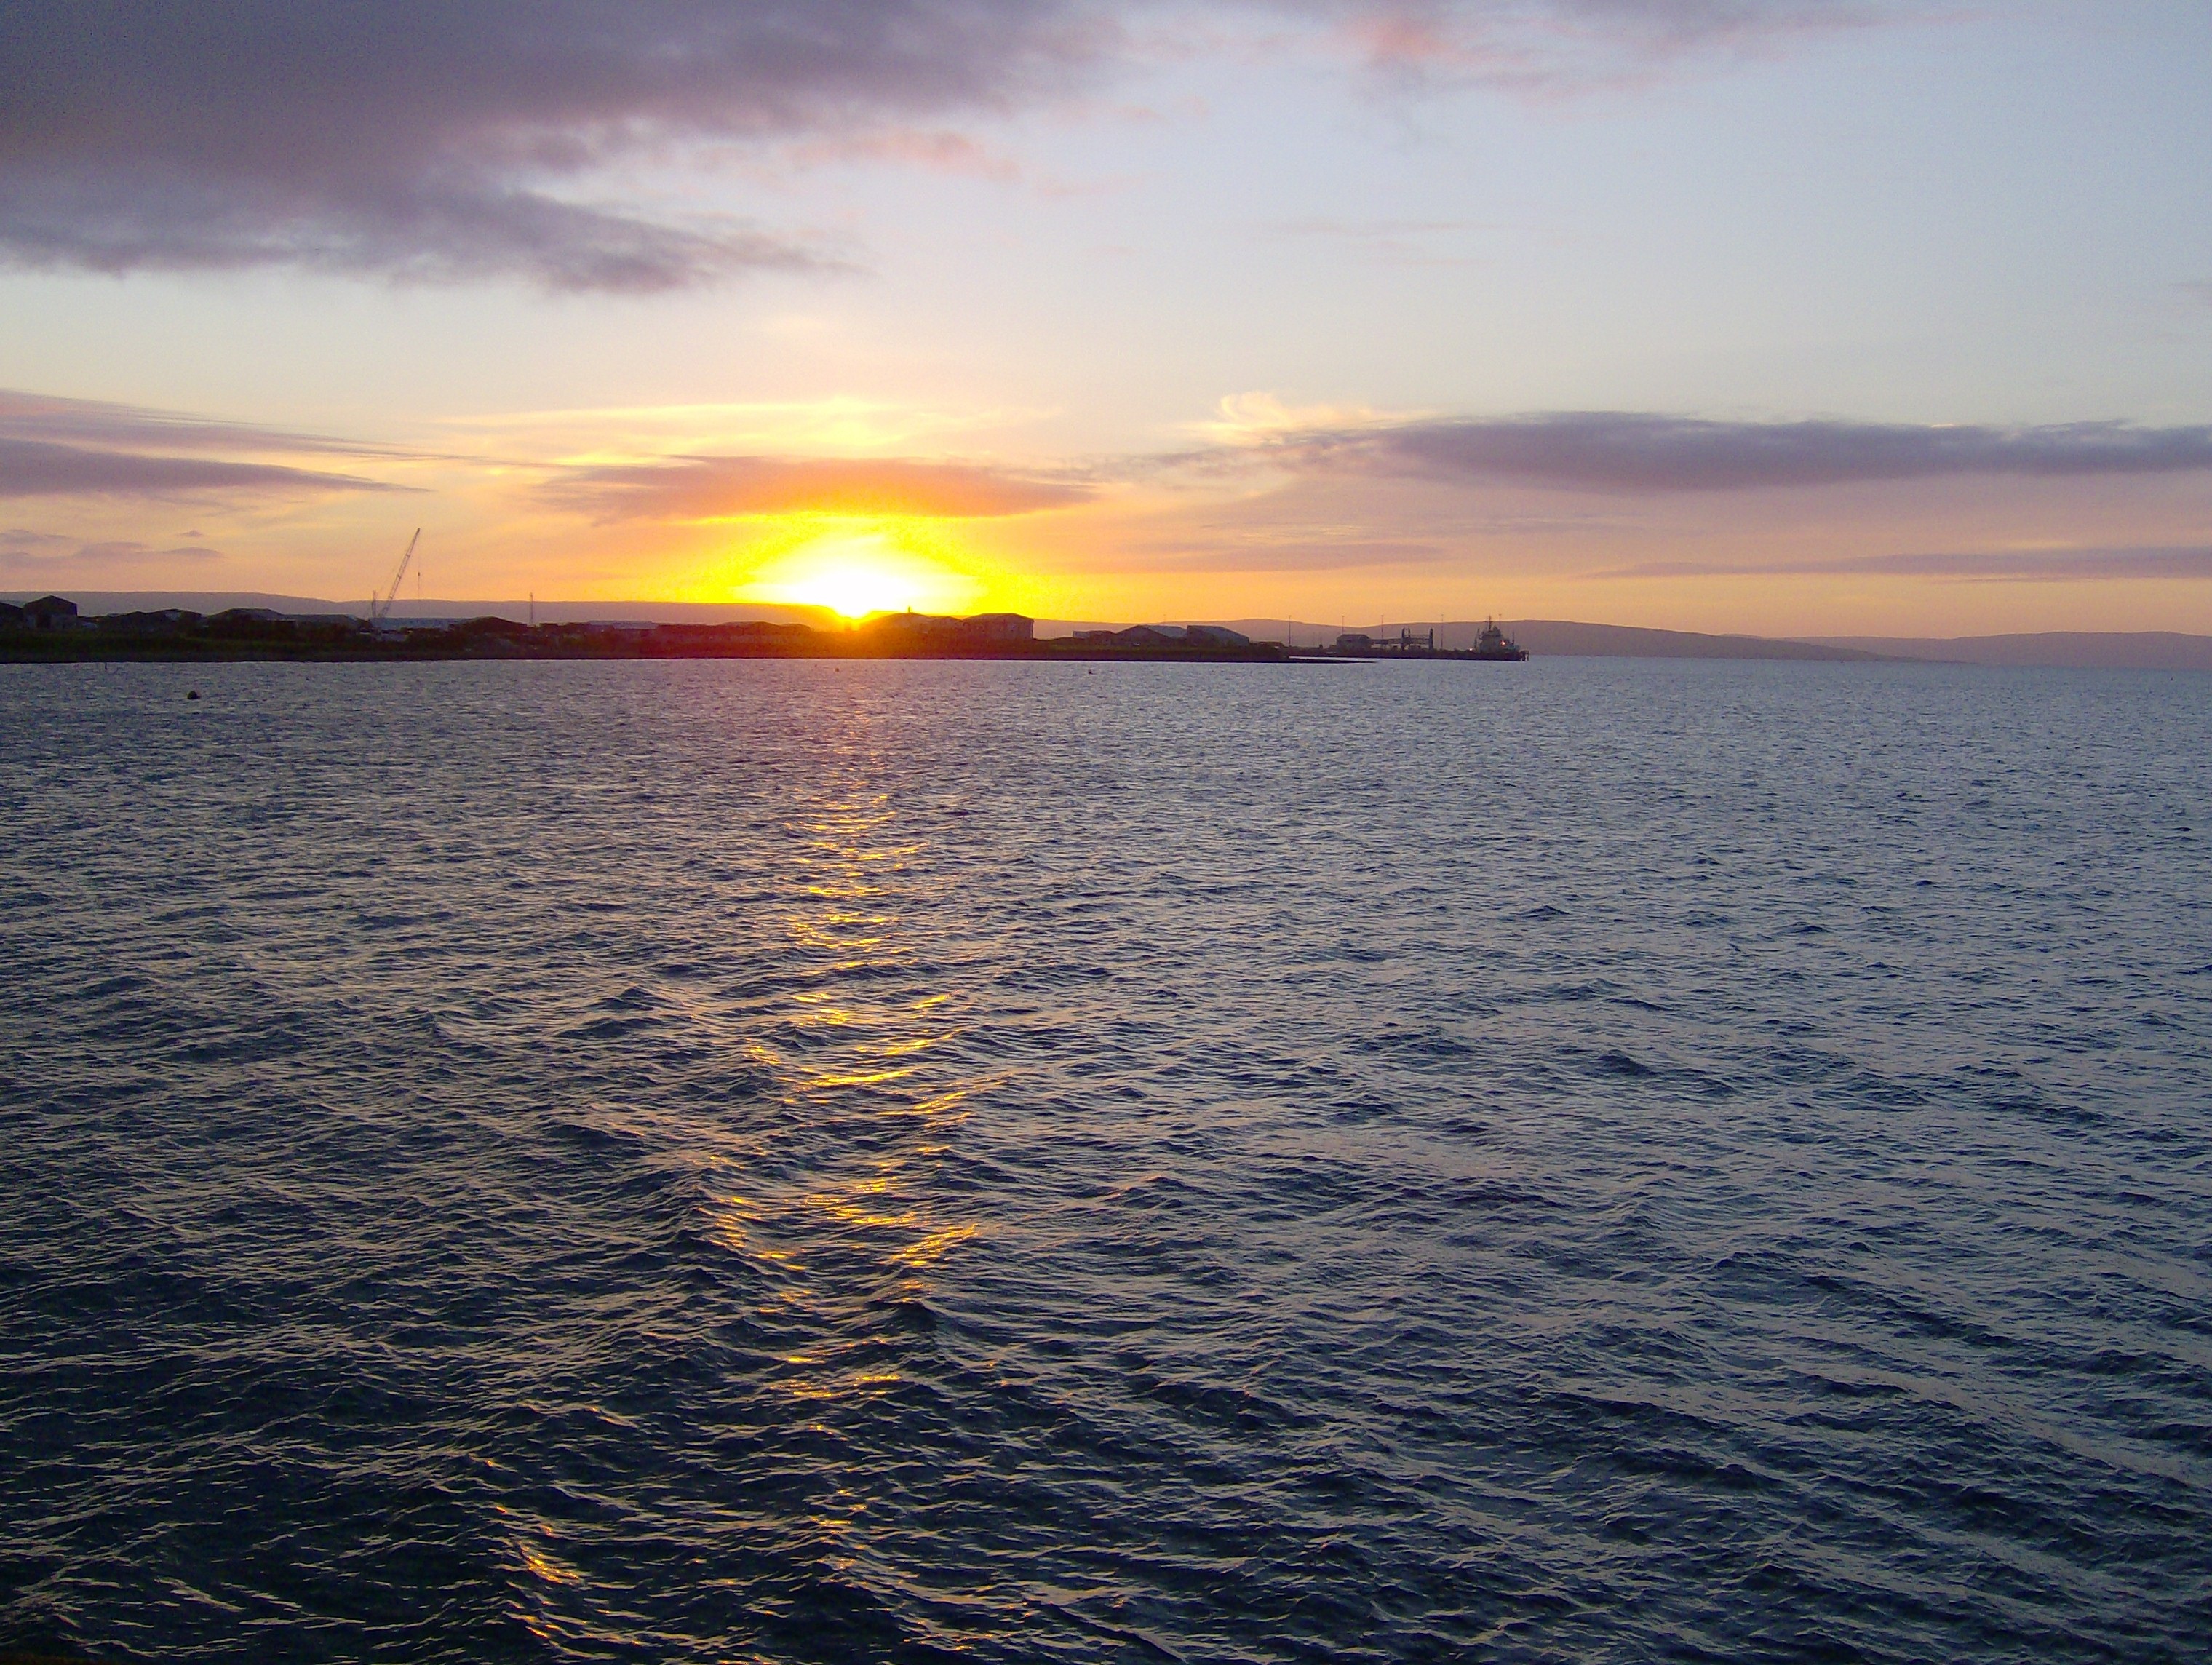
sea, coast, ocean, horizon, sunrise, sunset, sunlight, morning, shore, dawn, dusk, evening, vehicle, bay, scotland, afterglow, orkney